Luhman 16

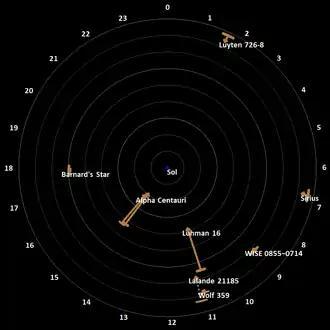
The position of Luhman 16 on a radar map of all known stellar and substellar objects within 9 light years (ly), arranged clockwise in hours of right ascension, and marked by distance (▬) and position (◆). Distances are marked outward from the Sun (Sol), with concentric circles indicating the distance in one ly steps. Positions are marked inward from their distance markings, connected by lines according to their declinations (doted when positive), representing the arcs of the declinations viewed edge-on.

The second component of the system was also discovered by Luhman in 2013, and was announced in the same article as the primary. Its discovery image in the "i"-band was taken on the night of 23 February 2013 with the Gemini Multi-Object Spectrograph (GMOS) at the Gemini South telescope, Chile. The components of the system were resolved with an angular distance of 1.5 arcseconds, corresponding to a projected separation of 3 AU, and a magnitude difference of 0.45 mag.